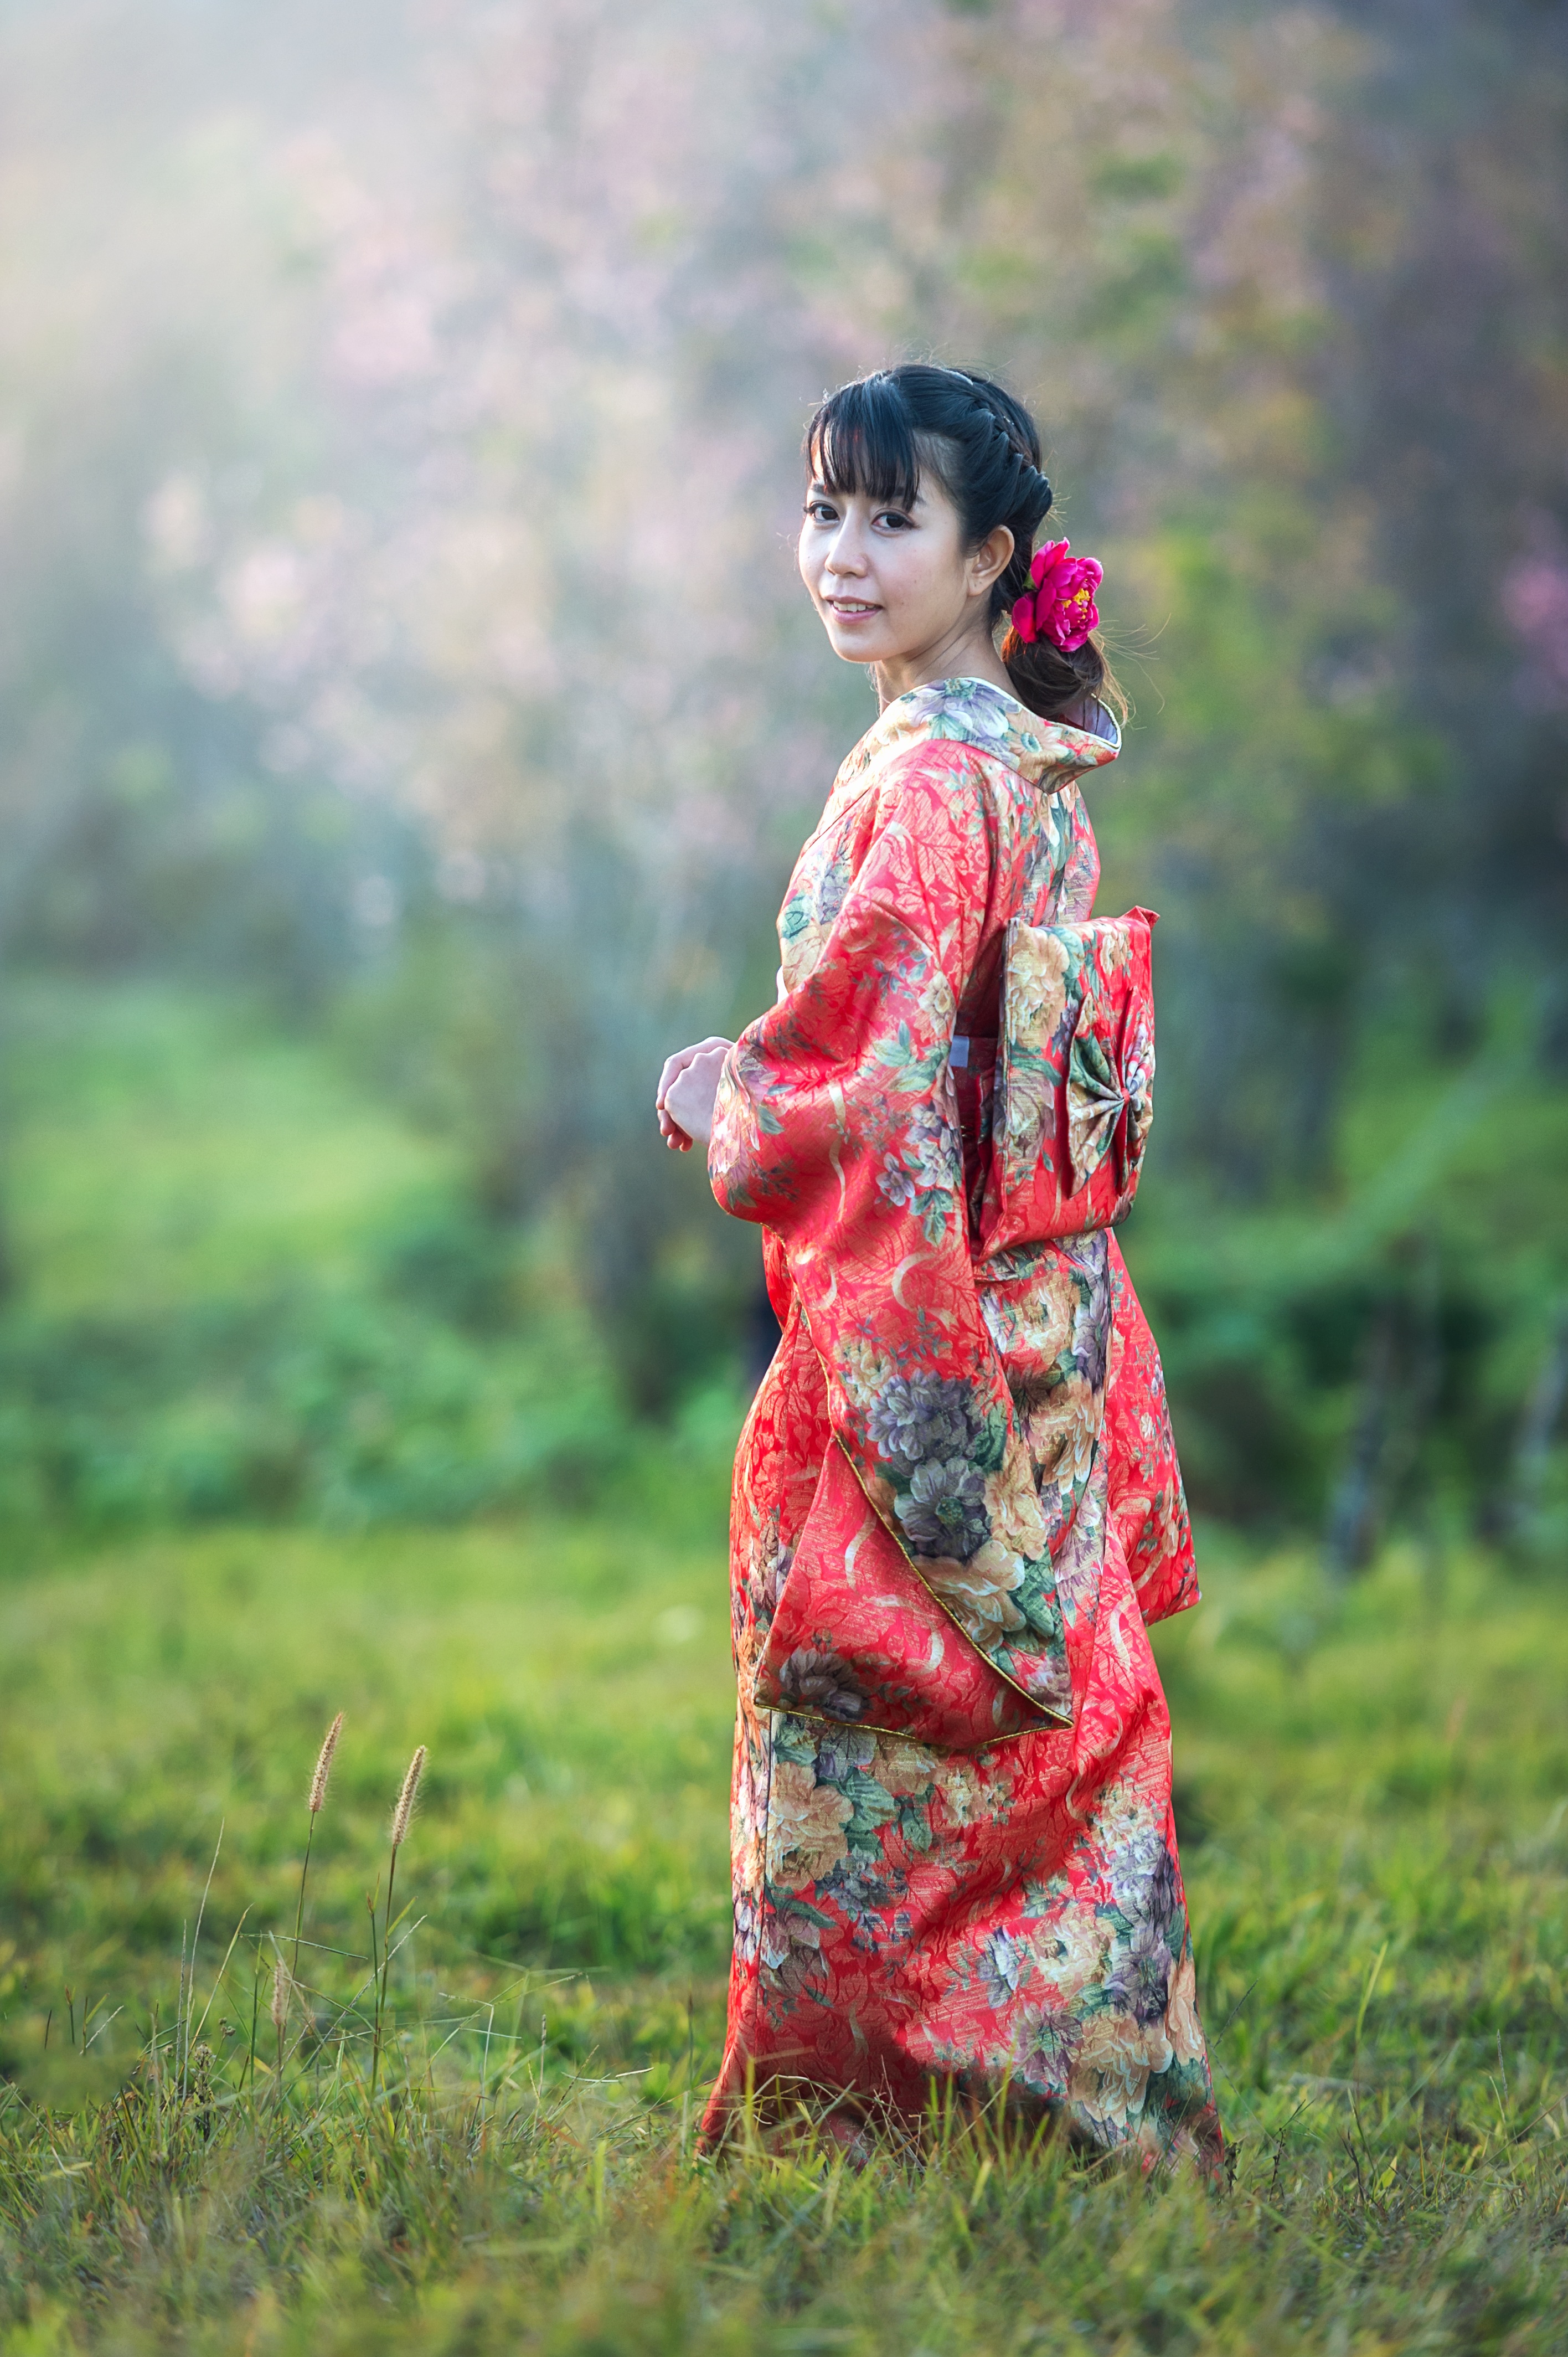
nature, outdoor, person, people, plant, girl, woman, photography, flower, cute, travel, portrait, young, spring, red, autumn, asia, child, fashion, clothing, colorful, garden, lady, japan, modern, smile, flowers, kimono, dressed up, ceremony, one, background, dress, beauty, kyoto, culture, beautiful, sakura, pretty, tradition, costume, china, parks, geisha, seductive, traditional, gown, sherrie, female sex, about himalayas, country japan, the tropics, to wear, photo shoot